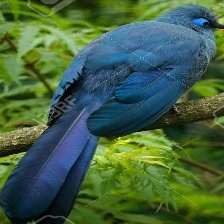
Species: BLUE COAU
Scientific name: COUA CAERULEA